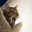
Label: cat